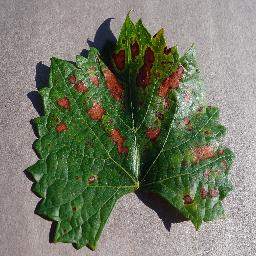
Label: Grape___Esca_(Black_Measles)